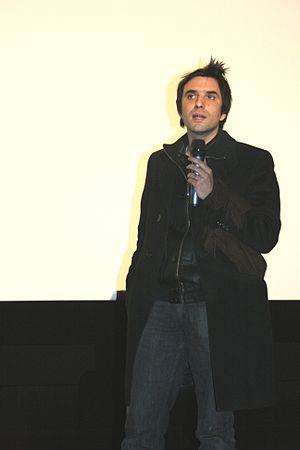
Samuel Benchetrit à l'avant-première de J'ai toujours rêvé d'être un gangster diffusée à l'UGC Ciné Cité Bercy, à Paris.
J'ai toujours rêvé d'être un gangster est un film français, réalisé par Samuel Benchetrit et sorti le 26 mars 2008.